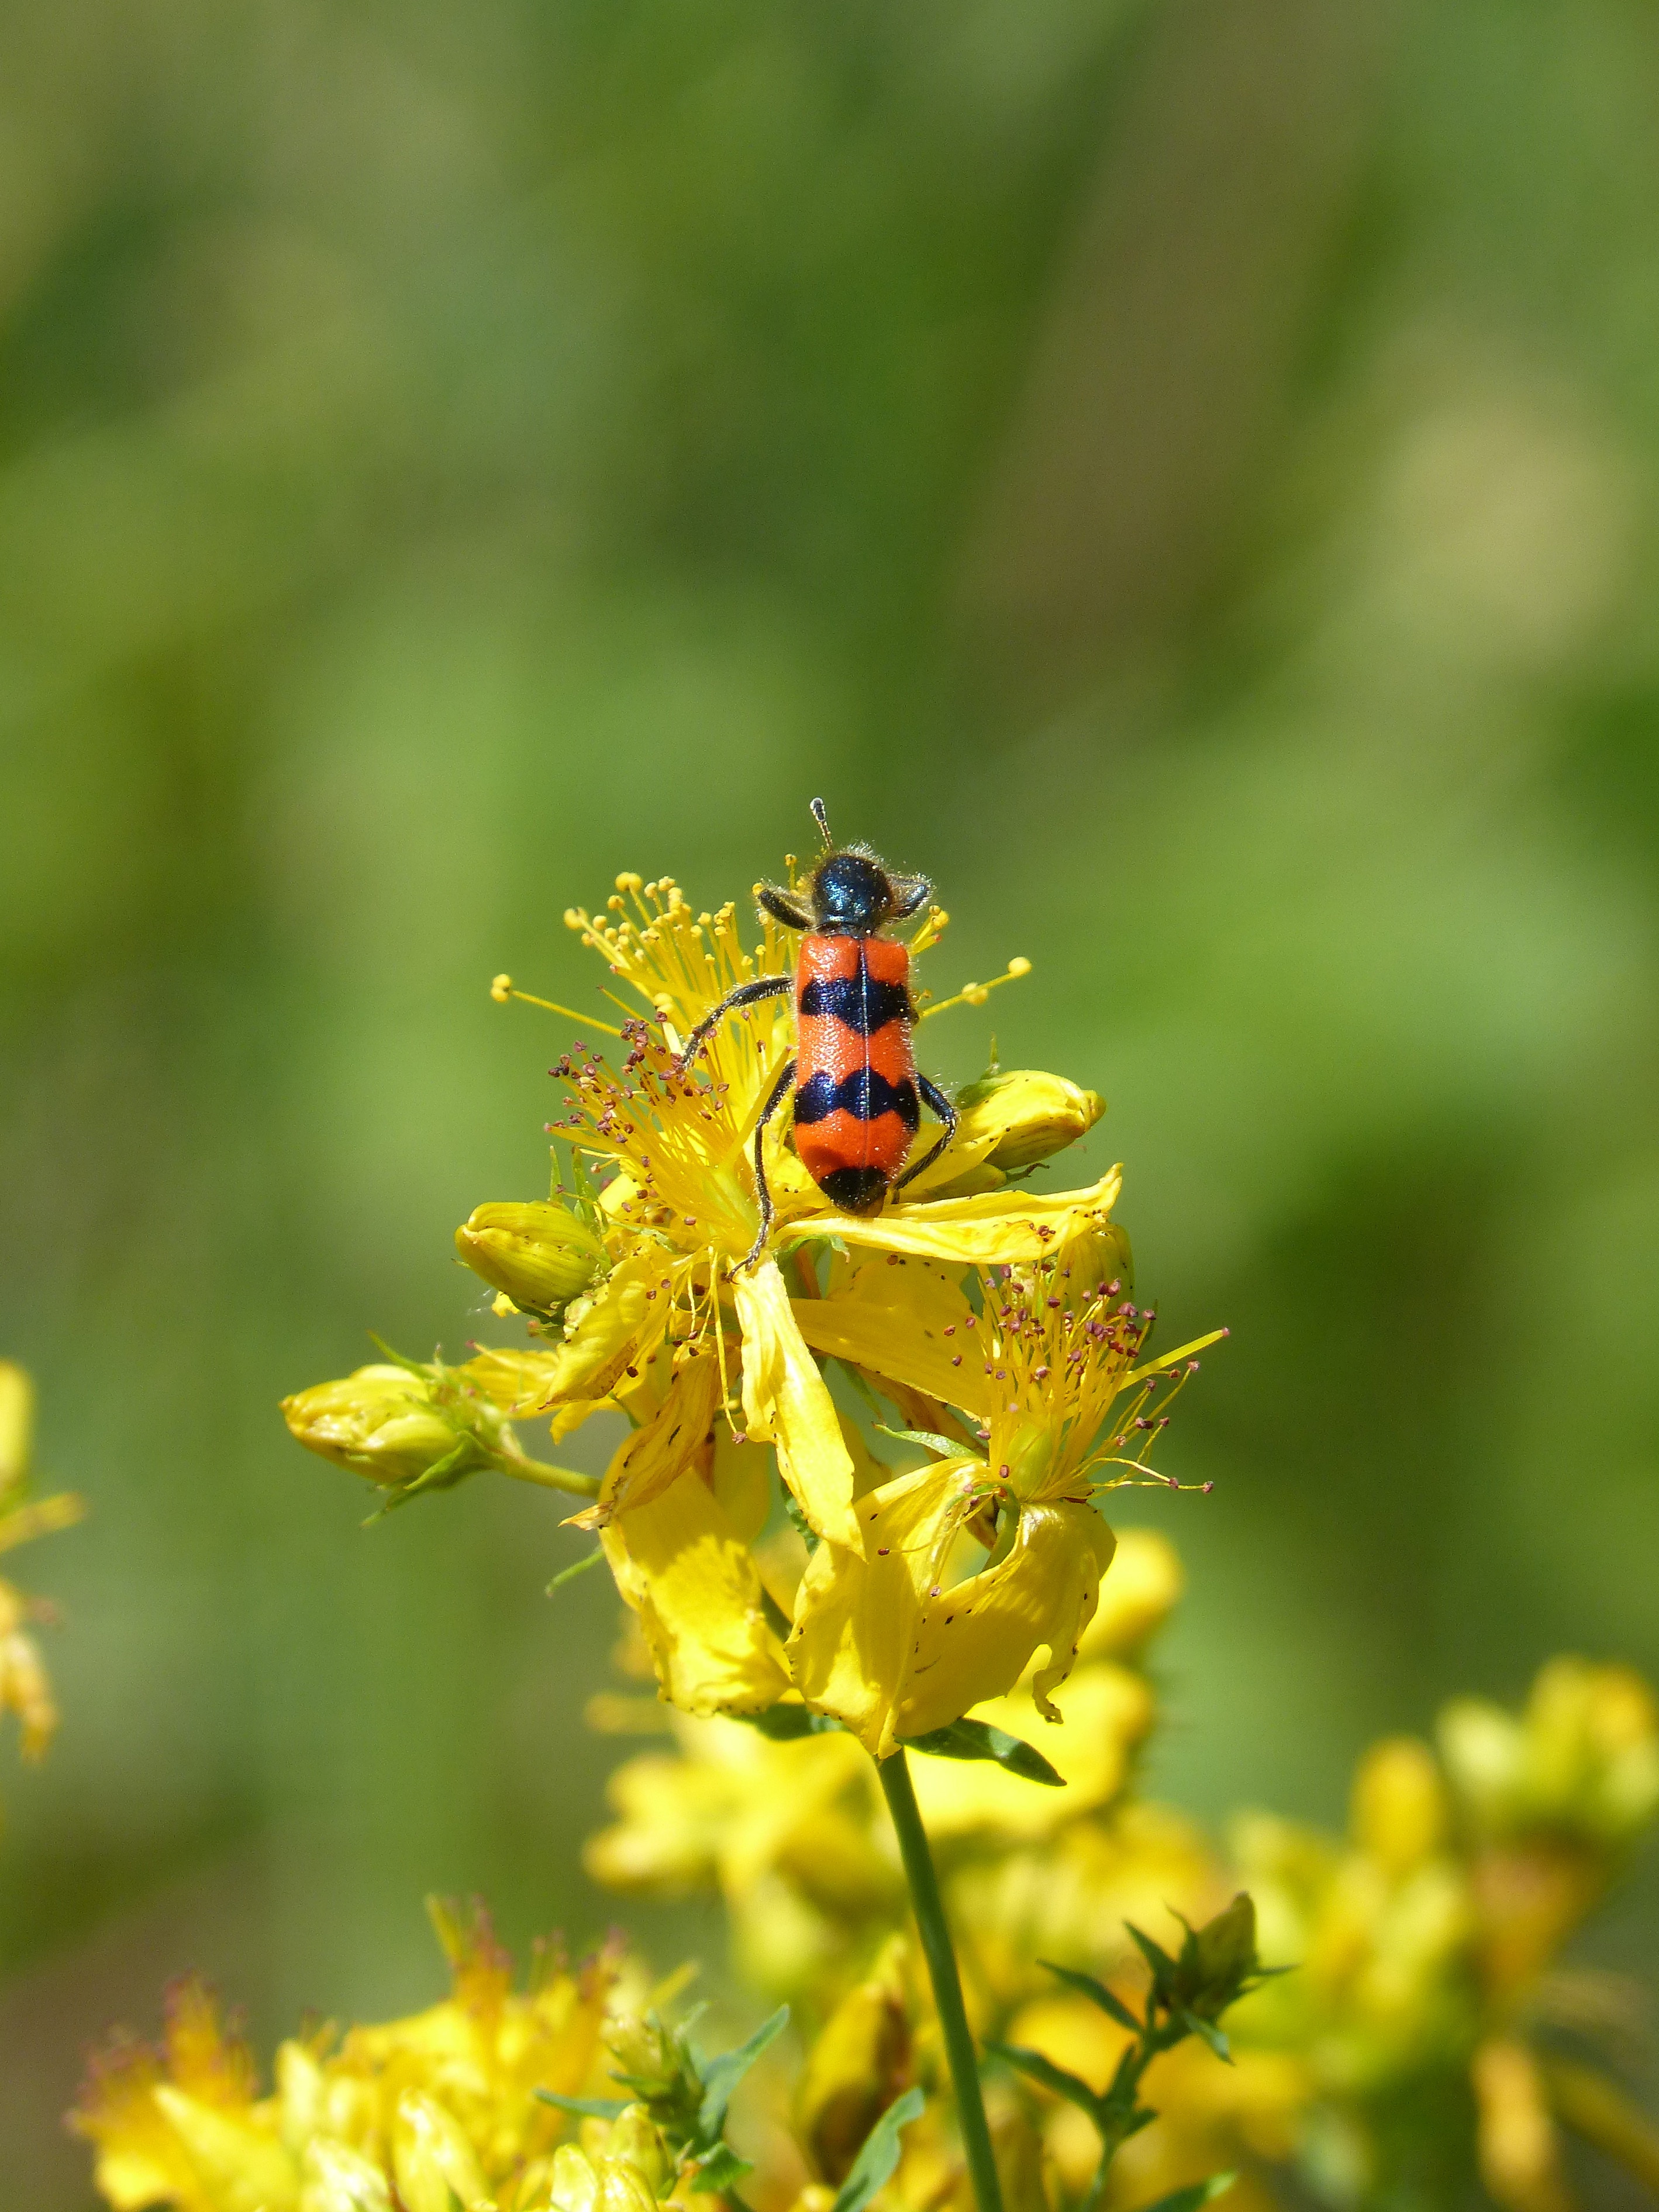
plant, photography, meadow, flower, pollen, insect, yellow, flora, fauna, invertebrate, wildflower, close up, bee, beetle, nectar, coleoptera, macro photography, honey bee, black and orange, st john's wort, membrane winged insect